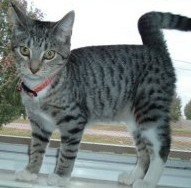
Animal: cat
Breed: egyptian_mau